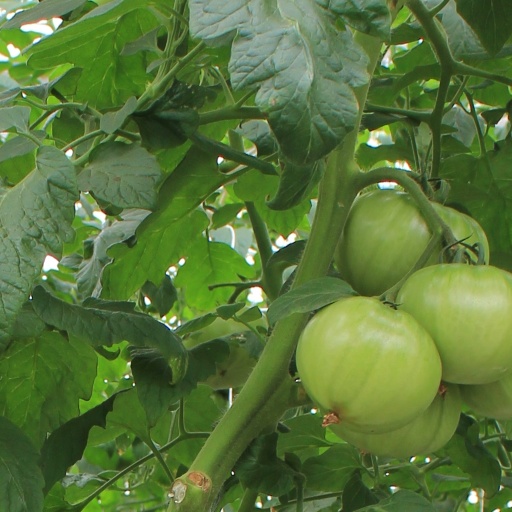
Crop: tomato